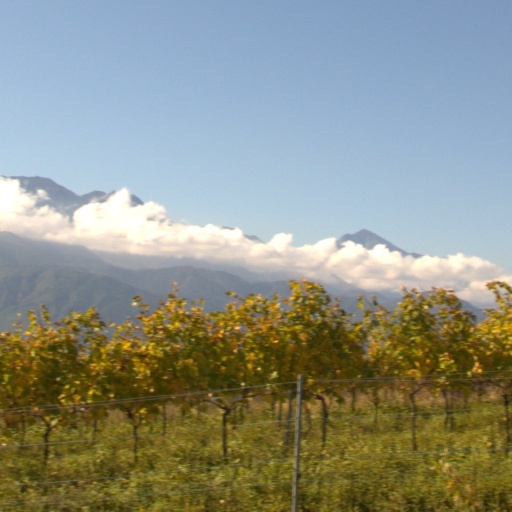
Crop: grape